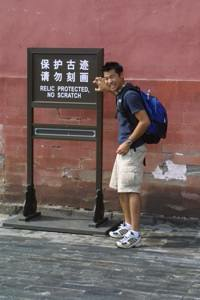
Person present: Yes